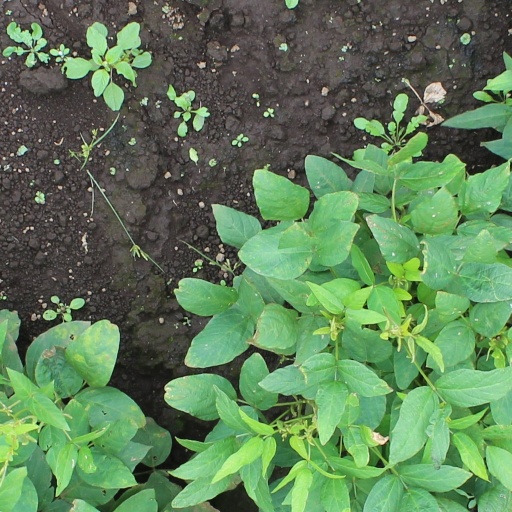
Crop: soybean